Yamate Tunnel

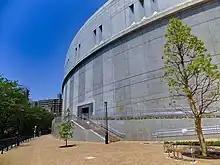
The exterior of Ohashi Junction, the -tall corkscrew-shaped junction connecting the tunnel to the Shibuya Route.

The Yamate Tunnel passes above the Yūrakuchō and Ōedo subway lines. It crosses below the Tōzai and Marunouchi subway lines, as well as the Keiō and Keiō New Lines and the Tōkyū Den-en-toshi Line. The tunnel runs parallel to the Ōedo Line, along a segment between Nakai and Nishi Shinjuku Gochome Stations. Nakai and Nakano Sakaue Stations, lying beneath the Yamate Tunnel, have escalators that pass between Yamate's two tunnels.